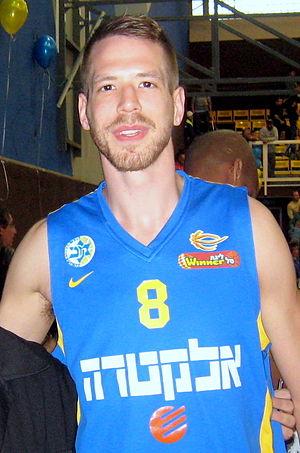
Nathaniel « Nate » Andrew Linhart, né le 14 novembre 1986 à Gahanna dans l'Ohio, est un joueur américain de basket-ball.